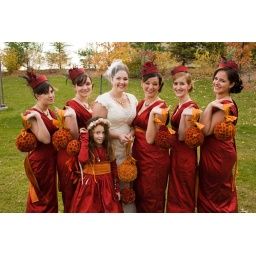
Bridesmaid and flower girl dresses by me. Hats by Apatico. Makeup by Lucinda Connaker